Tiki Barber

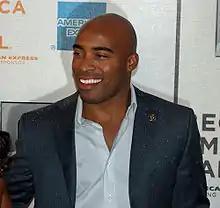
Barber at the Tribeca Film Festival in 2007

Atiim Kiambu "Tiki" Barber Sr. (born April 7, 1975) is an American former professional football player who spent his entire 10-year career as a running back for the New York Giants of the National Football League (NFL). He played college football for the Virginia Cavaliers. Barber was selected by the Giants in the second round of the 1997 NFL draft. He retired from the NFL at the end of the 2006 NFL postseason as the Giants' all-time rushing and reception leader. He is one of only four players with 5,000 rushing yards and 5,000 receiving yards. Barber was inducted into the Virginia Sports Hall of Fame in 2011.